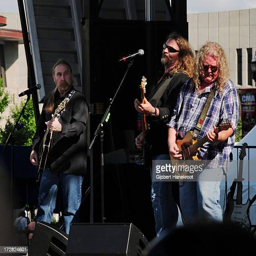
singer and person of country artist perform live on stage